John McKinly

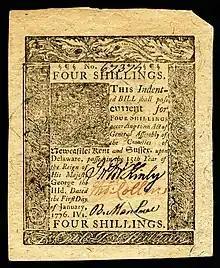
Colonial Delaware currency (1776) hand-signed by McKinly

Eighteenth century Delaware was politically divided into loose factions known as the "Court Party" and the "Country Party." The majority Court Party was generally Anglican, strongest in Kent County and Sussex County, worked well with the colonial Proprietary government, and was in favor of reconciliation with the British government. The minority Country Party was largely Ulster-Scot, centered in New Castle County, and quickly advocated the idea of independence from the British. McKinly, like most of the rest of population and the majority in the General Assembly, was associated with the Court Party and its moderate policies. However, his Ulster-Scots background and prominence in the Presbyterian Church community made him acceptable to many who normally associated themselves with the Country Party.